Battle of Dien Bien Phu

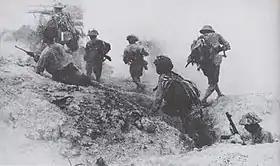
Viet Minh soldiers launching an assault during the battle

Following a five-hour ceasefire on the morning of 14 March, Viet Minh artillery resumed pounding French positions. The airstrip, already closed since 16:00 the day before due to a light bombardment, was now put permanently out of commission. Any further French supplies would have to be delivered by parachute. That night, the Viet Minh launched an attack on the northern outpost "Gabrielle", held by an elite Algerian battalion. The attack began with a concentrated artillery barrage at 17:00. This was very effective and stunned the defenders. Two regiments from the crack 308th Division attacked starting at 20:00. At 04:00 the following morning, an artillery shell hit the battalion headquarters, severely wounding the battalion commander and most of his staff.